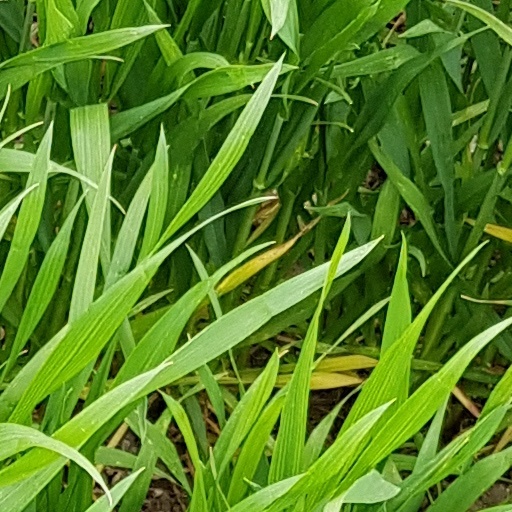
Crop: wheat